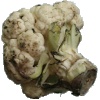
Label: Cauliflower 1